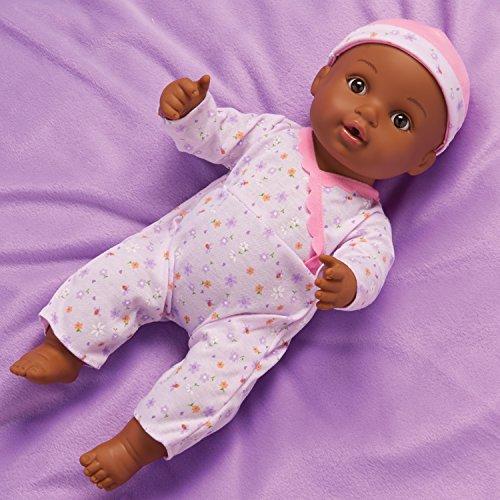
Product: Waterbabies Just Play Special Delivery Baby AA
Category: Toys & Games | Dolls & Accessories | Dolls
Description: Waterbabies is the most realistic doll ever The only line of baby dolls with the water-fill technology that makes them move, wiggle, and feel soft – just like a real baby Bring the precious experience of nurturing a baby to life with the 16" Waterbabies Special Delivery Doll This amazing doll comes in the size of a real-life baby and features beautiful life-like eyes.
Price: $29.99
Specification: ProductDimensions:8x18x13inches|ItemWeight:2.55pounds|ShippingWeight:2.55pounds(Viewshippingratesandpolicies)|ASIN:B07BHHBWZG|Itemmodelnumber:69095|Manufacturerrecommendedage:3-10months